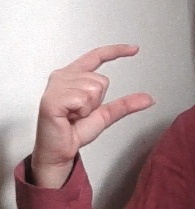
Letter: dal